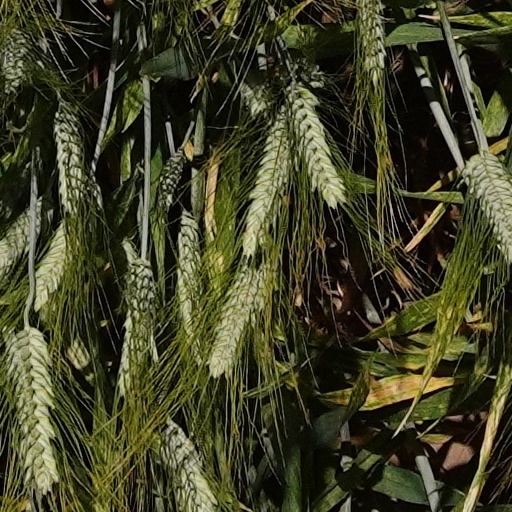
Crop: wheat